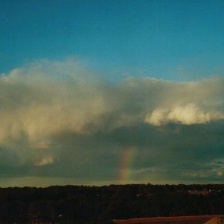
Cloud type: Stratocumulus